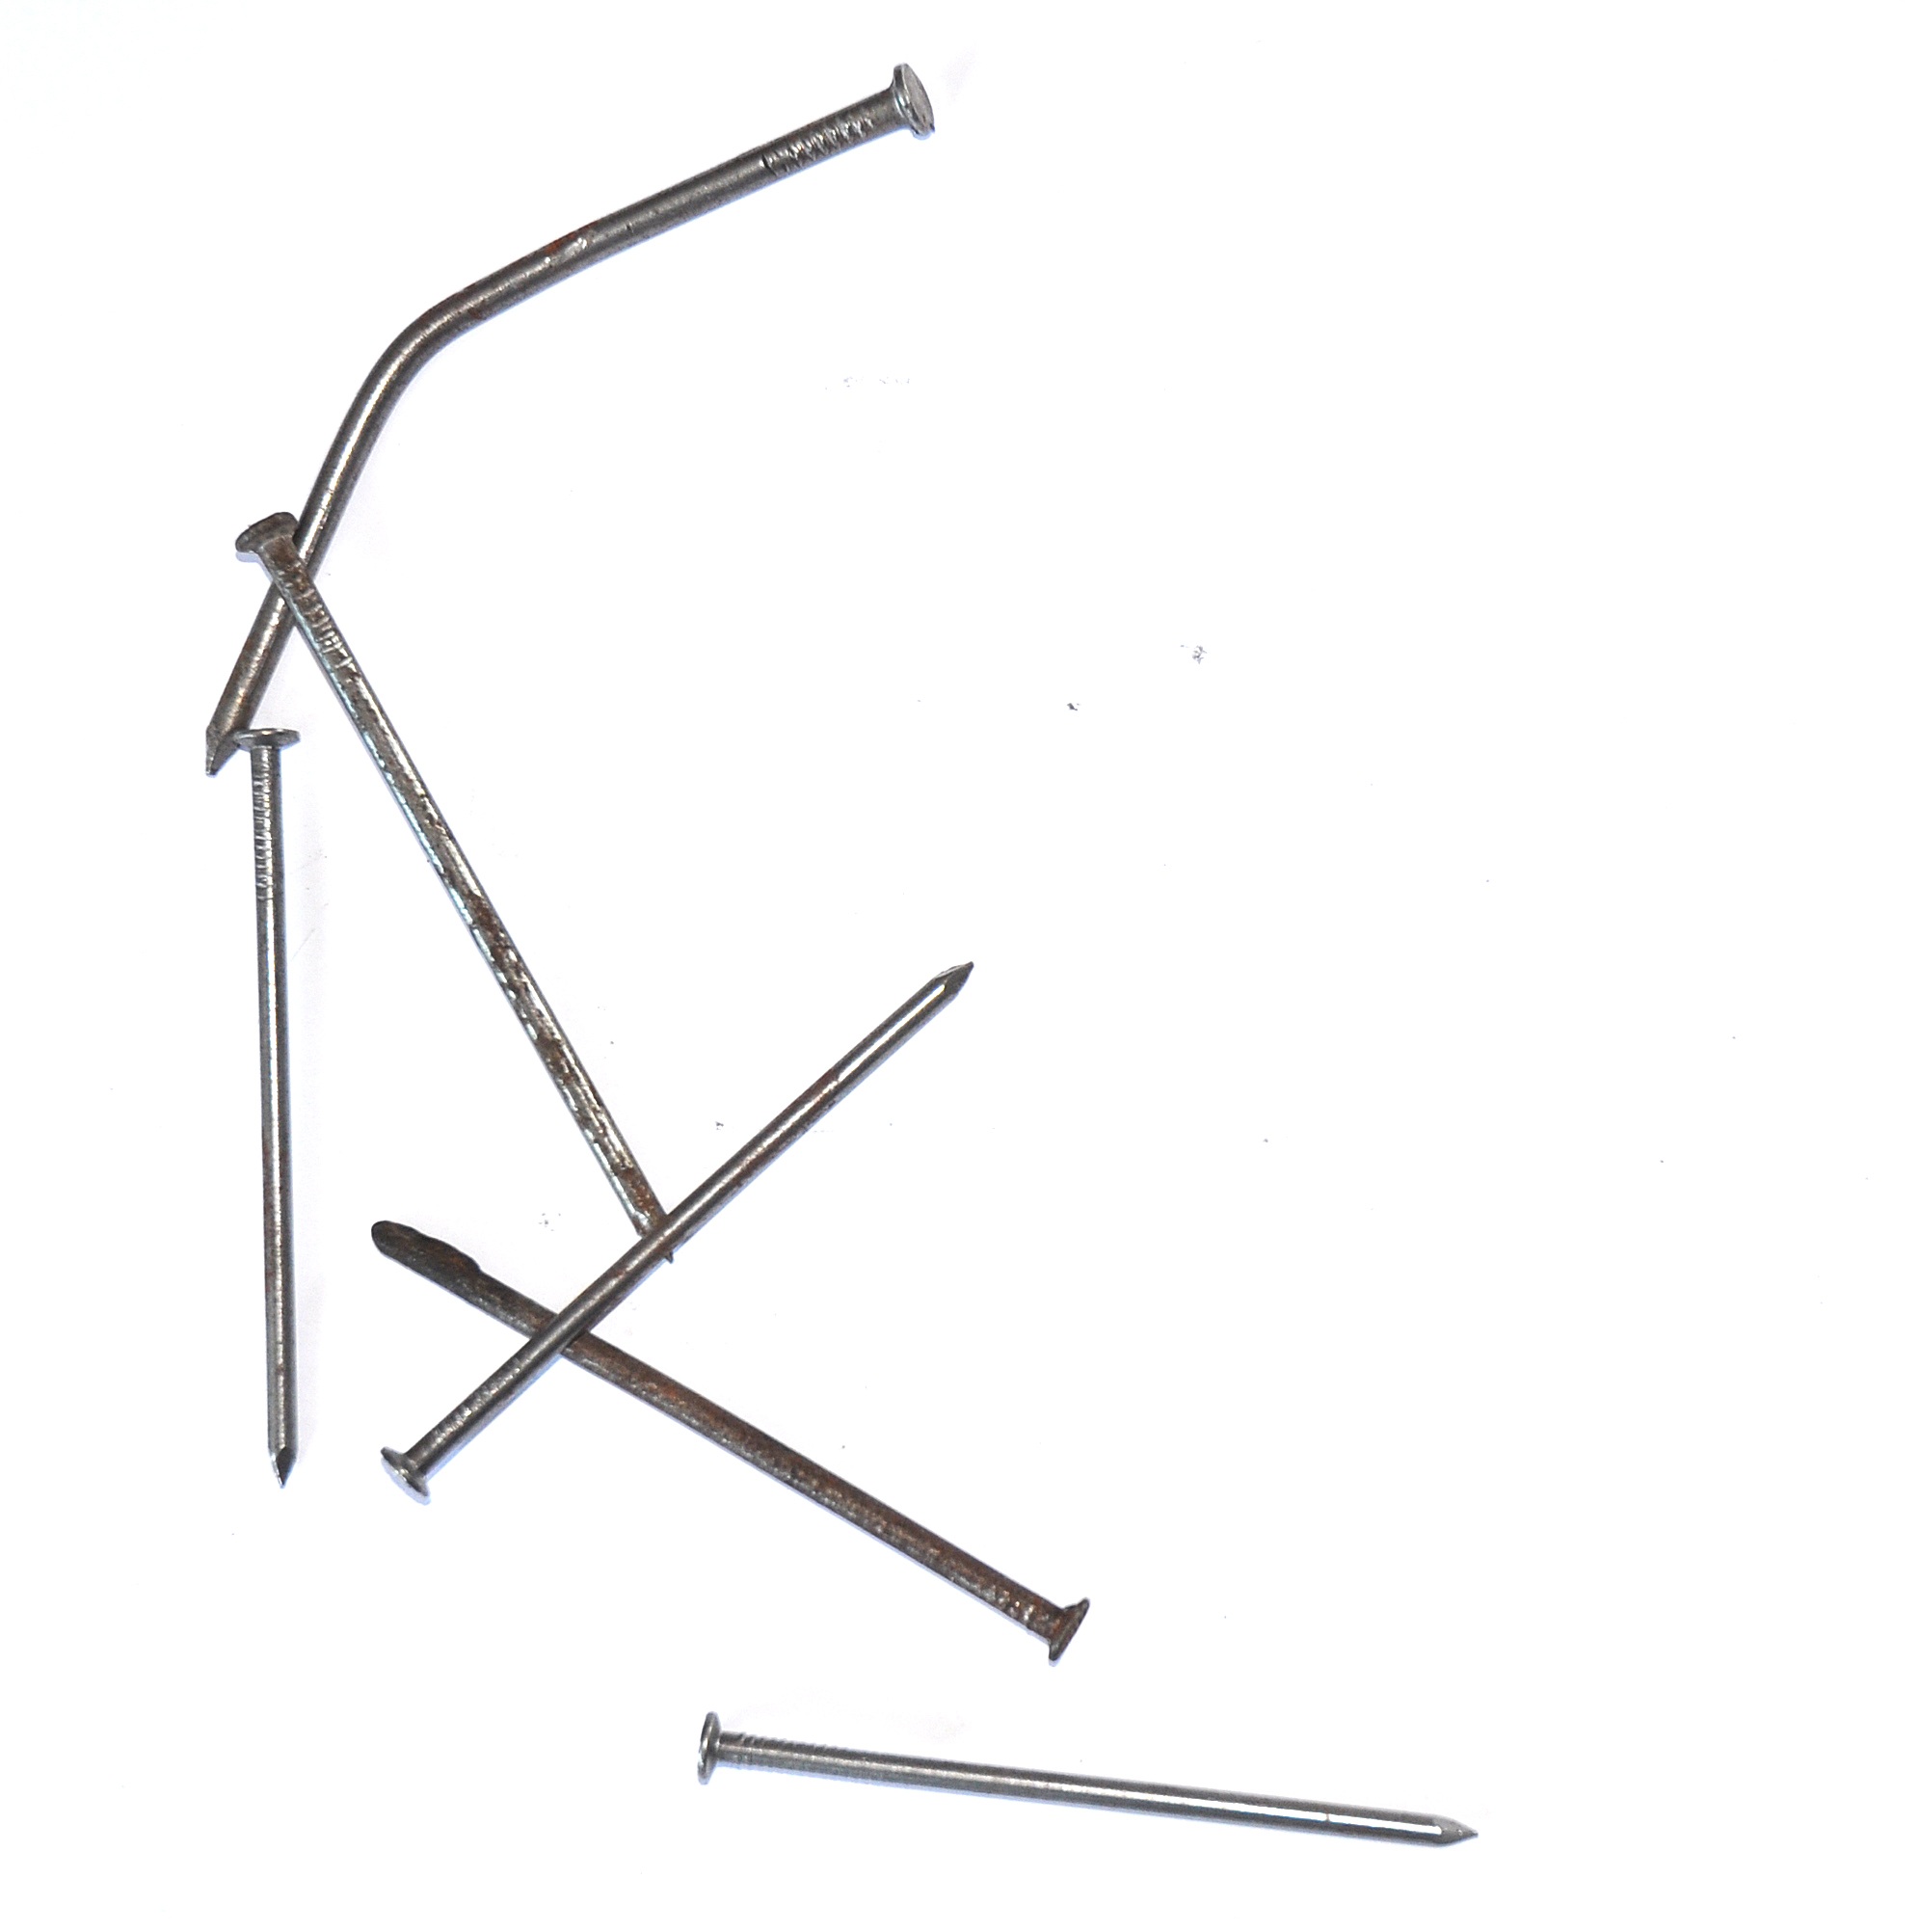
line, lighting, triangle, tools, nails, shape, the industry